Mr. Dooley

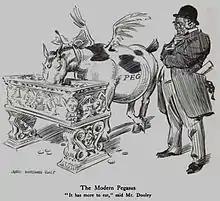
Mr. Dooley viewing "The Modern Pegasus" (James Montgomery Flagg, 1909)

A third Dooley collection, "Mr. Dooley's Philosophy", appeared in 1900. The lead story was "A Book Review", that is, Mr. Dooley's discussion of New York Governor Theodore Roosevelt's wartime memoir, "The Rough Riders". In Mr. Dooley's version, Roosevelt wins the whole war by himself, a role slightly greater than that in his actual book. Dooley's conclusion: "No man that bears a grudge against himself'll ever be governor of a state. And if Teddy done it all he ought to say so and relieve the suspense. But if I were him I'd call the book "Alone in Cuba"." Somewhat to Dunne's surprise, "Rosenfelt" (as Dooley called him) took the sting in good humor, and when the two met, told Dunne of a young female admirer of his, who told the governor that she had read all of his books, with her favorite "Alone in Cuba". Roosevelt was elected vice president on McKinley's ticket in 1900, and when he succeeded after the president was assassinated the following year, Dunne wrote of the new chief executive, the youngest to hold that position, "a man is ... old enough to be president when he becomes president. If he ain't, it'll age him."